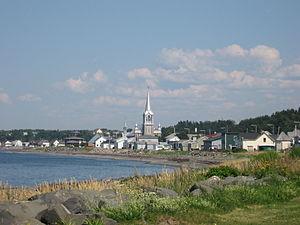
Village de Saint-Ulric